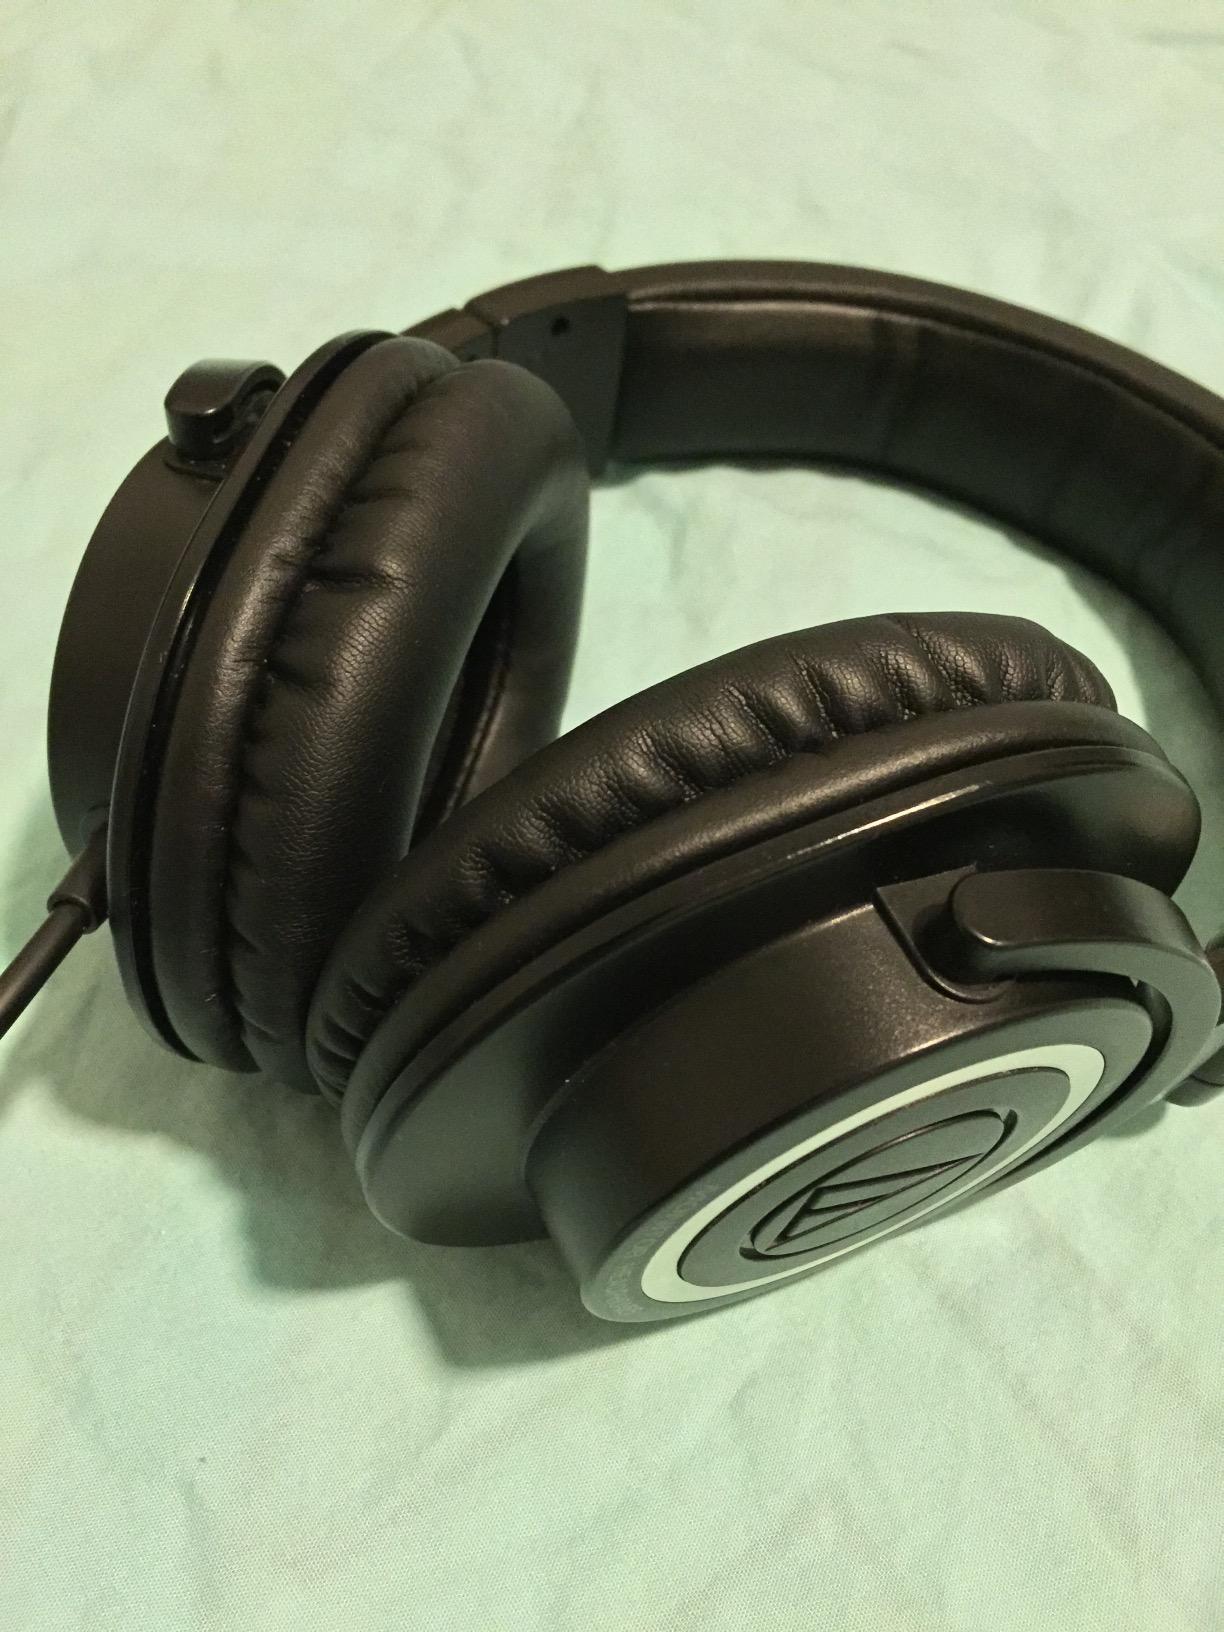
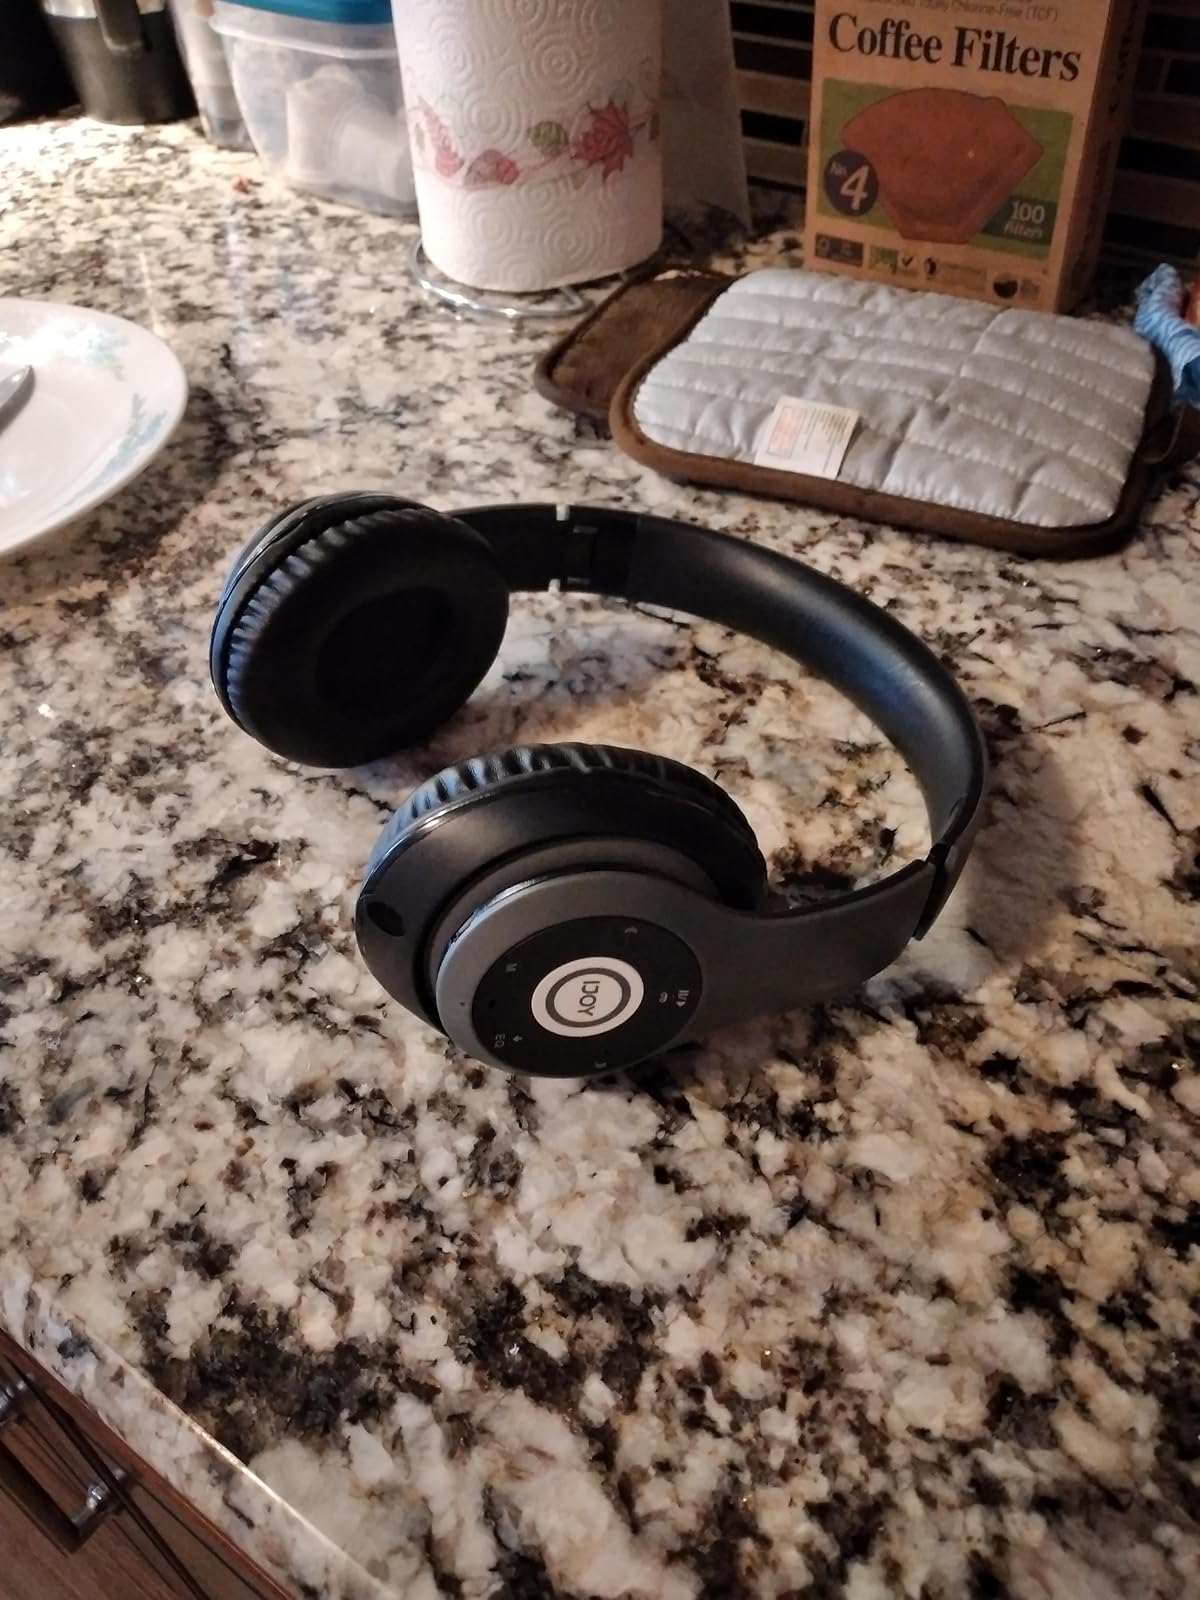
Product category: headphones
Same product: no